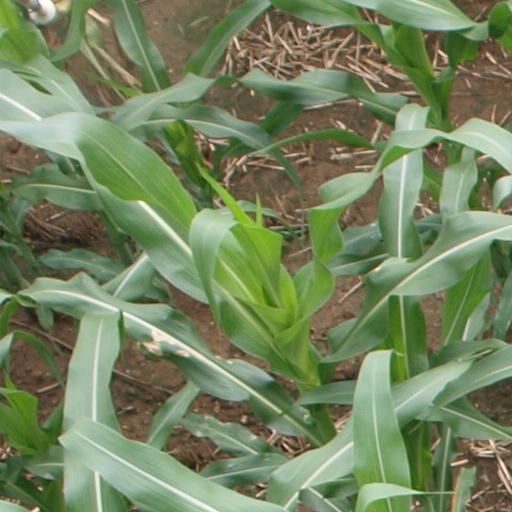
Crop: maize; corn